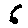
Label: 6